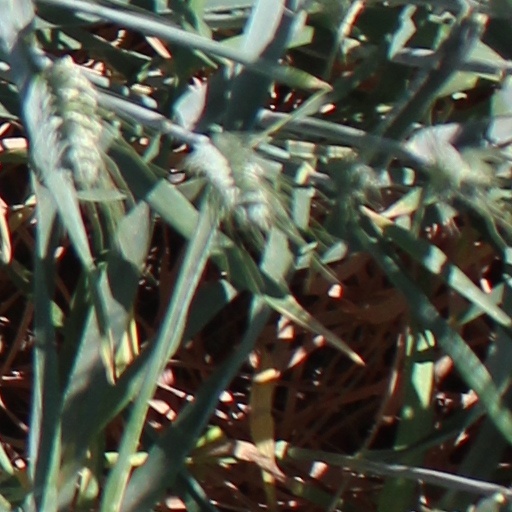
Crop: wheat